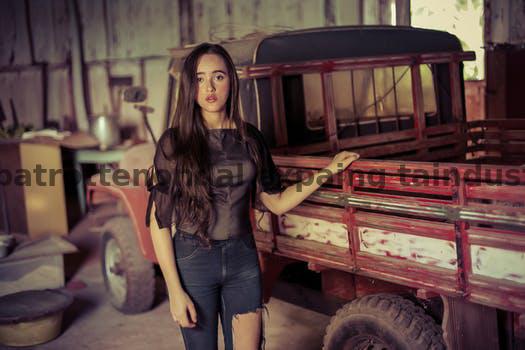
Label: Watermark